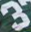
Number: 3